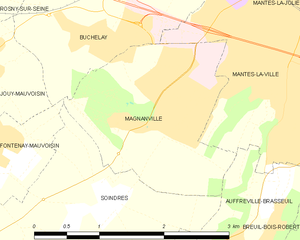
Carte des communes françaises Magnanville